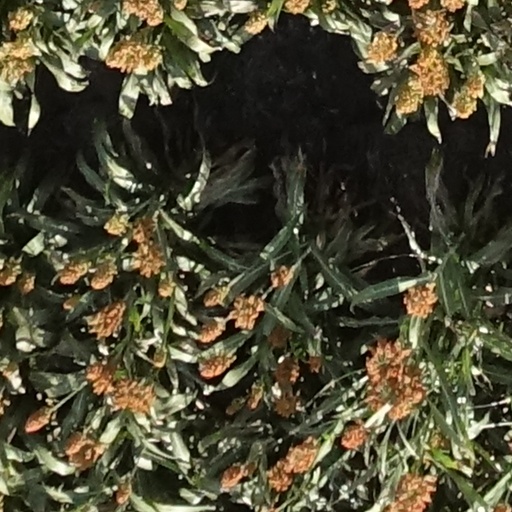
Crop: sorghum